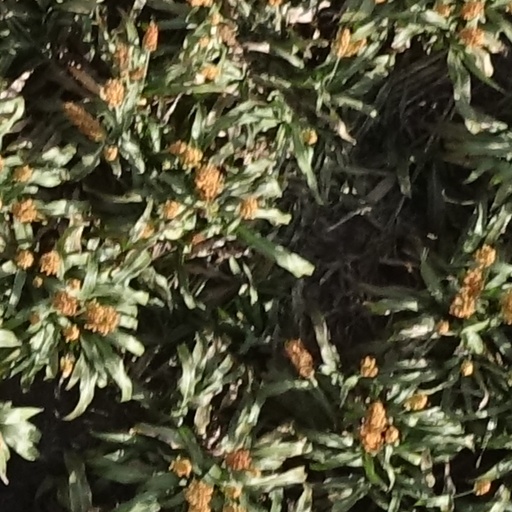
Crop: sorghum